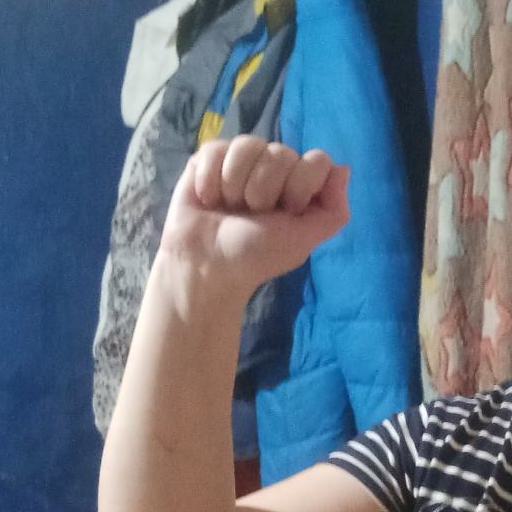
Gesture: fist